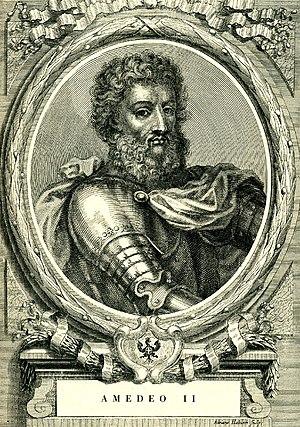
Amédée II de Maurienne ou dit plus couramment Amédée II de Savoie, né vers 1050, probablement au château de Charbonnières et mort vers 1080, est le cinquième comte en Maurienne, également seigneur du Bugey, d'Aoste et du Chablais et marquis de Suse et d'Italie, fils du comte Othon Iᵉʳ et de sa femme Adélaïde de Suse.
Les titres de comte, puis de duc de Savoie sont des titres de noblesse rattachés au territoire de la Savoie propre, inféodé au royaume de Bourgogne, puis d'un territoire plus vaste, au sein du Saint-Empire. Le titre de comte de Savoie est associé à la dynastie des Humbertiens, comtes en Maurienne, à l'origine de la Maison de Savoie. Il n'est utilisé qu'à partir du XIIᵉ siècle. Le titre de duc est créé au début du XVᵉ siècle, regroupant tous les territoires des États de Savoie, avant de devenir un terme principalement administratif désignant la Savoie actuelle, à la suite de l’acquisition du titre de roi de Sardaigne par les ducs de Savoie.